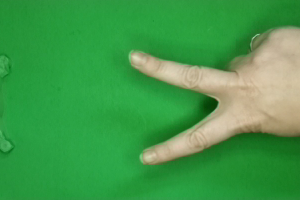
Label: scissors